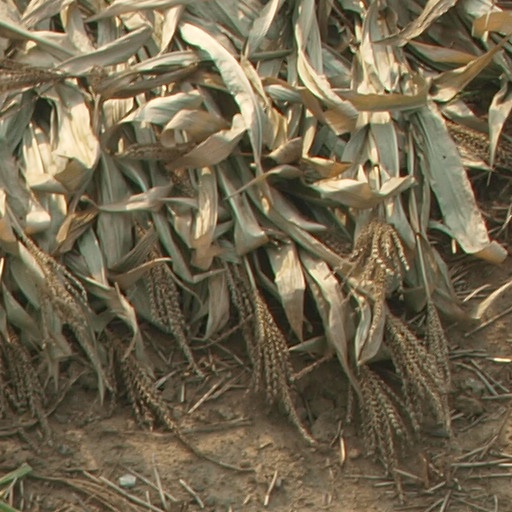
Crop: maize; corn